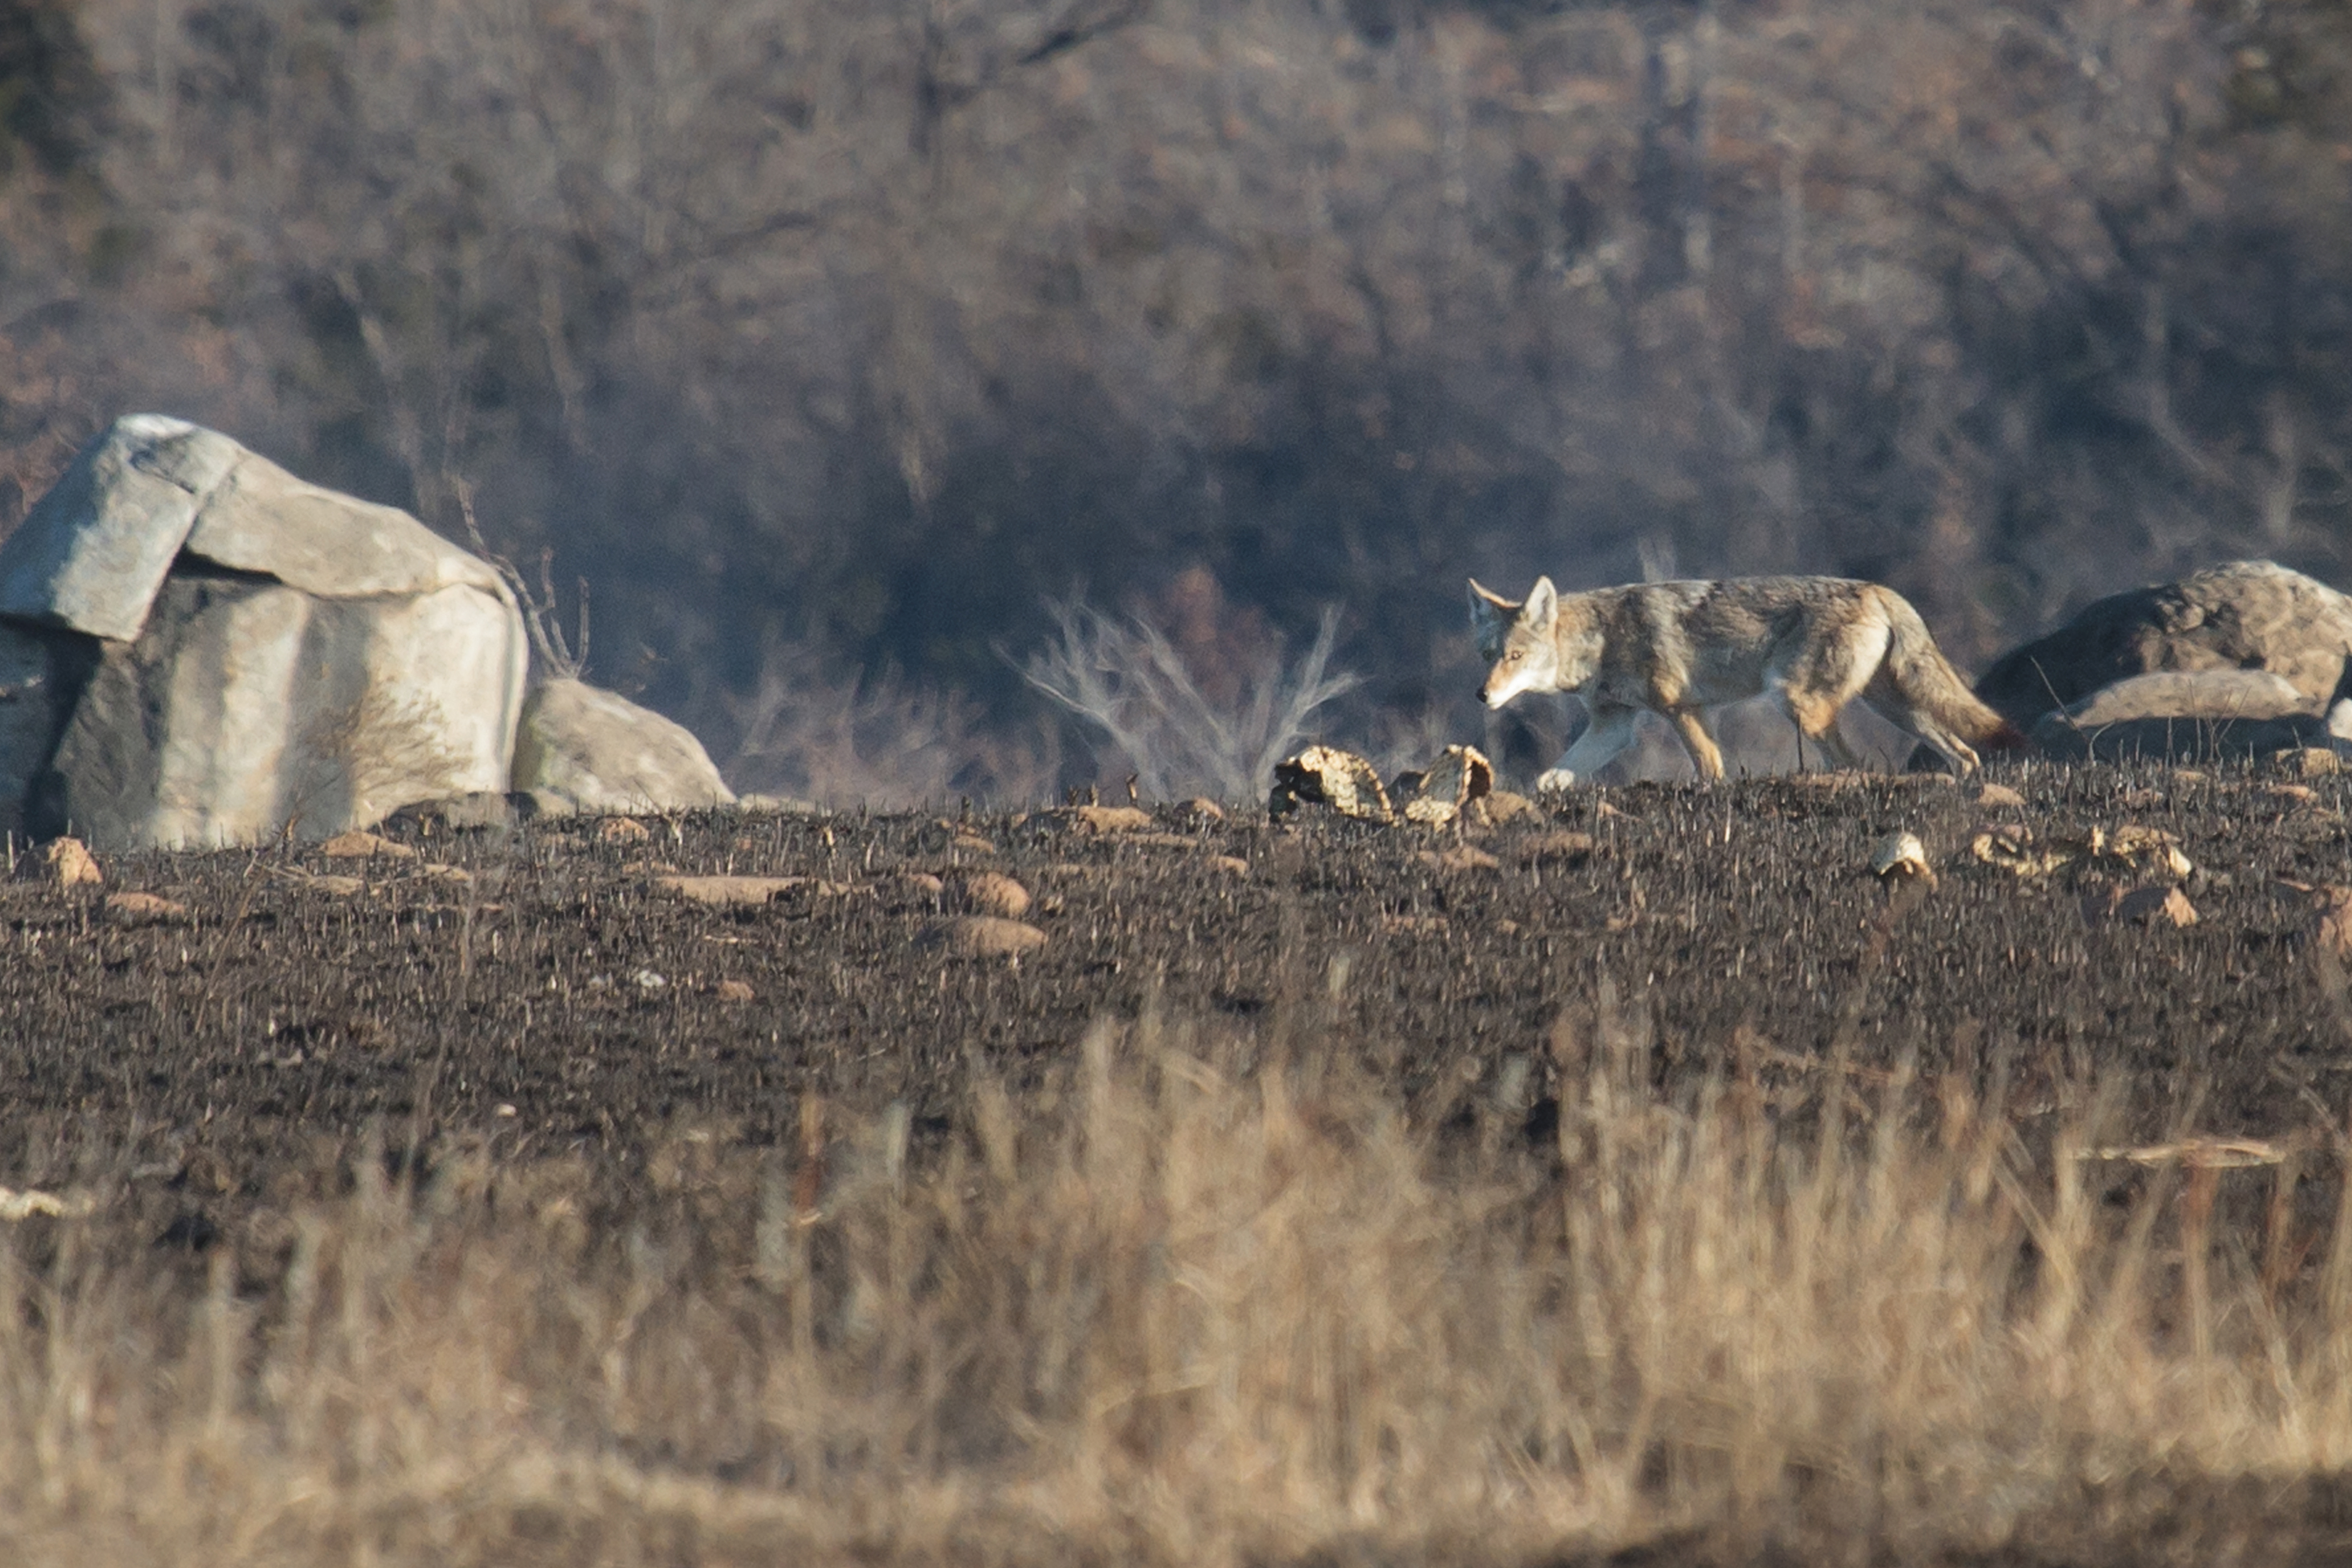
nature, wilderness, prairie, wildlife, herd, mammal, coyote, fauna, savanna, oklahoma, safari, tundra, larrysmith, wichitamountains